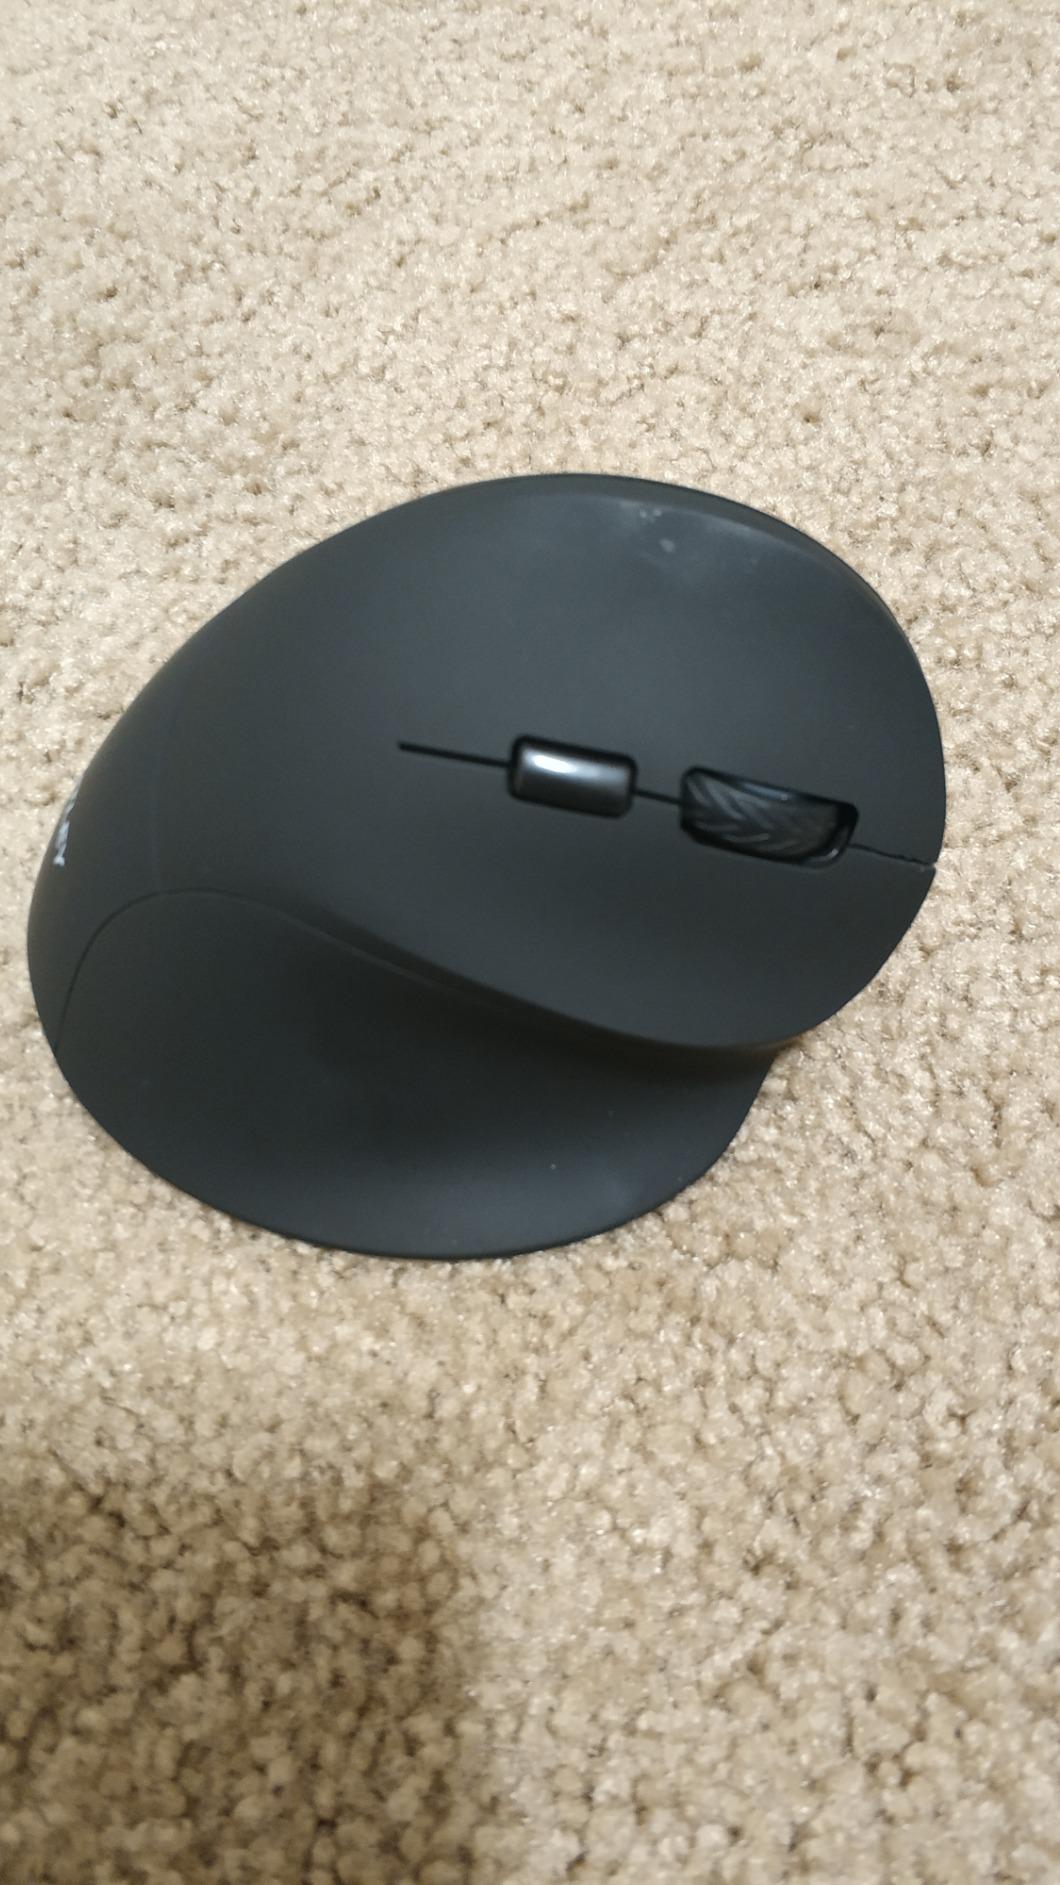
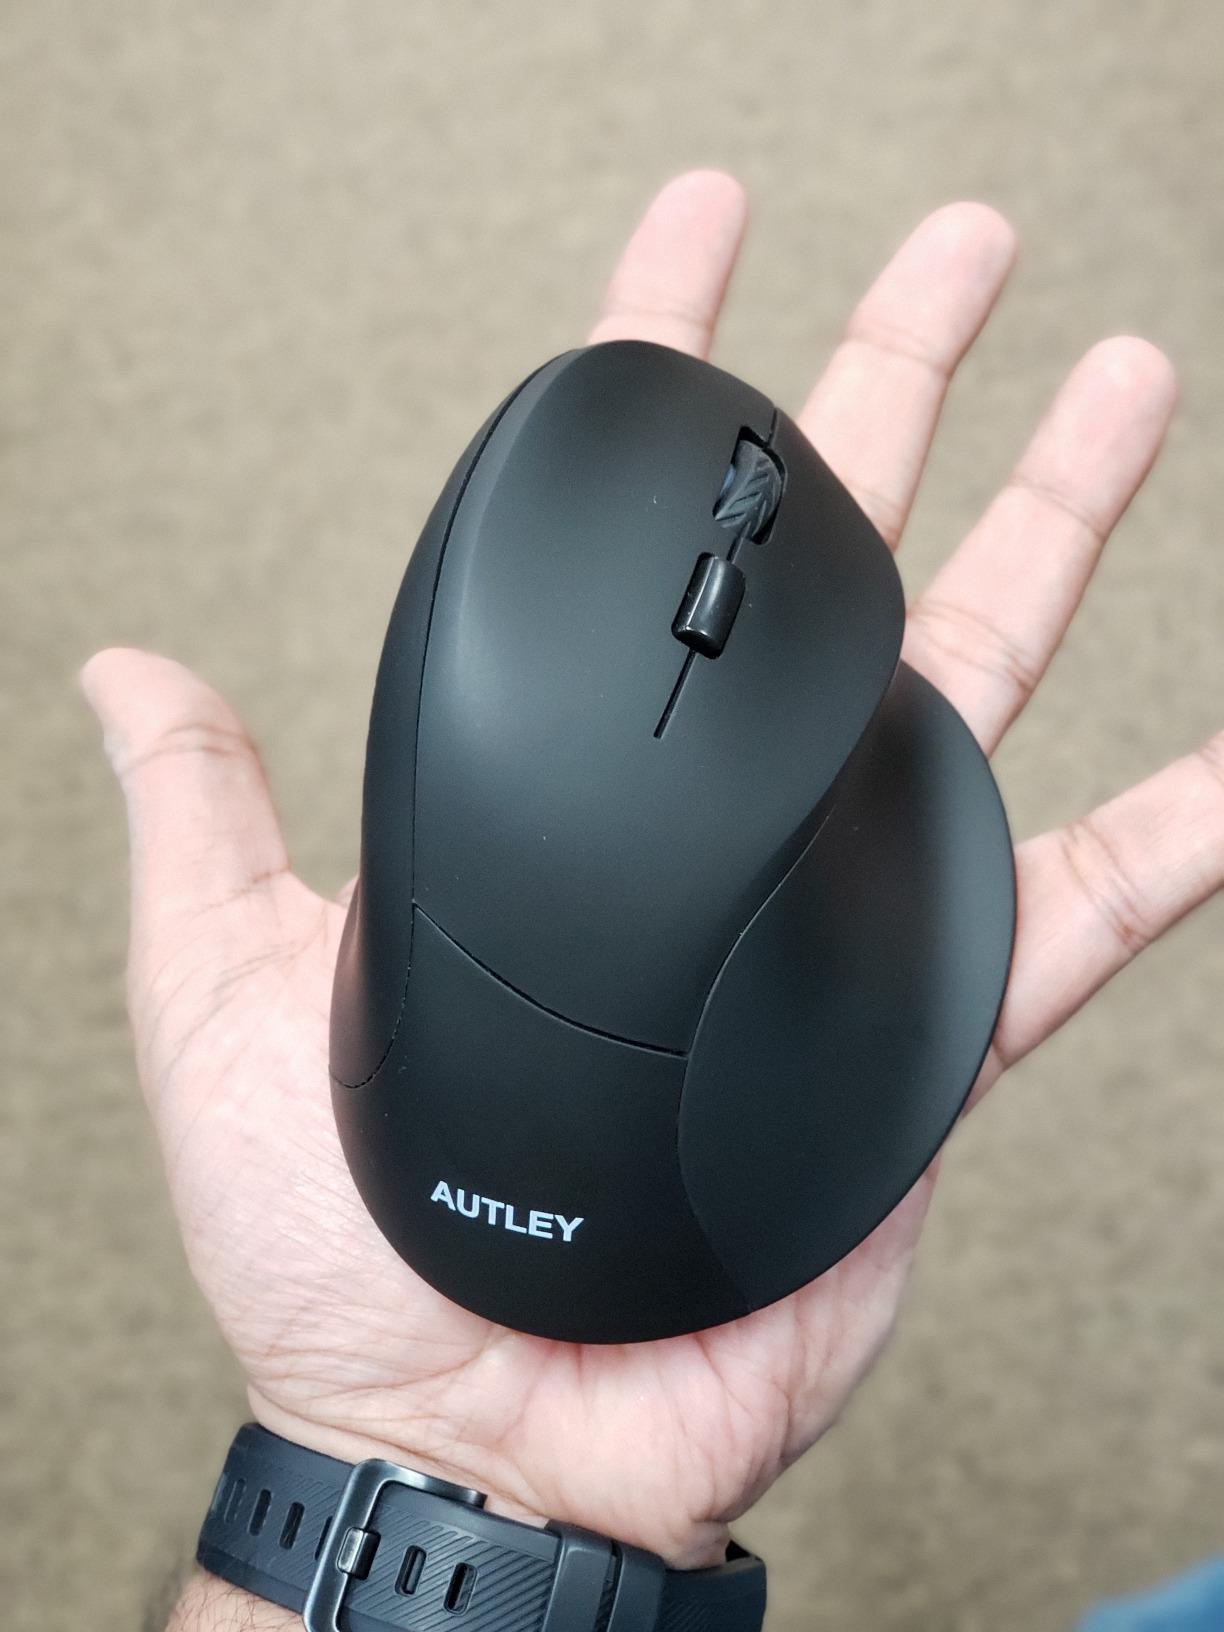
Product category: mouse
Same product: yes